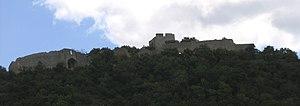
Hainburg an der Donau est une commune-ville d'Autriche située sur le Danube dans le district de Bruck sur la Leitha, en Basse-Autriche.